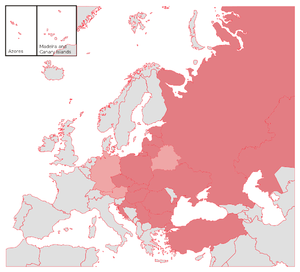
Cette liste commentée recense la mammalofaune en Moldavie. Elle répertorie les espèces de mammifères moldaves actuels et celles qui ont été récemment classifiées comme éteintes. Cette liste comporte 90 espèces réparties en neuf ordres et 22 familles, dont deux sont « en danger critique d'extinction », une est « en danger », quatre sont « vulnérables », huit sont « quasi menacées » et deux ont des « données insuffisantes » pour être classées.
Cette liste commentée recense la mammalofaune en Slovénie. Elle répertorie les espèces de mammifères slovènes actuels et celles qui ont été récemment classifiées comme éteintes. Cette liste comporte 118 espèces réparties en neuf ordres et 28 familles, dont deux sont « en danger critique d'extinction », une est « en danger », quatre sont « vulnérables », neuf sont « quasi menacées » et trois ont des « données insuffisantes » pour être classées.
Cette liste commentée recense la mammalofaune en Ukraine. Elle répertorie les espèces de mammifères ukrainiens actuels et celles qui ont été récemment classifiées comme éteintes. Cette liste comporte 148 espèces réparties en dix ordres et 31 familles, dont trois sont « en danger critique d'extinction », quatre sont « en danger », huit sont « vulnérables », douze sont « quasi menacées » et deux ont des « données insuffisantes » pour être classées.
Cette liste commentée recense la mammalofaune en Lettonie. Elle répertorie les espèces de mammifères lettons actuels et celles qui ont été récemment classifiées comme éteintes. Cette liste comporte 85 espèces réparties en dix ordres et 26 familles, dont une est « en danger critique d'extinction », deux sont « en danger », une est « vulnérable » et cinq sont « quasi menacées ».